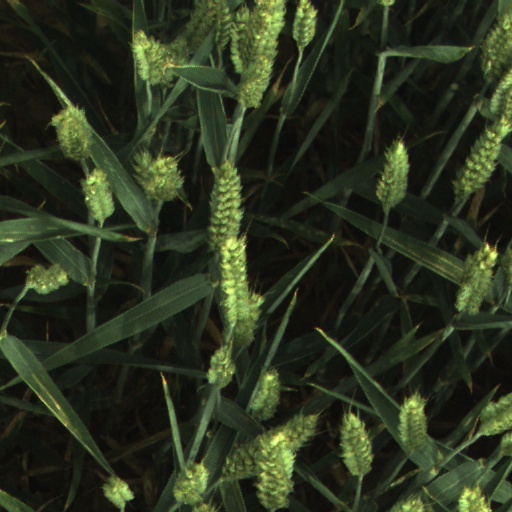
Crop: wheat